William Babington (physician)

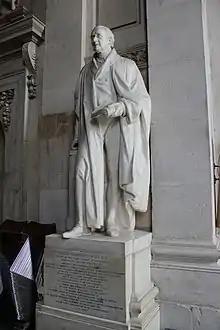
Statue of Babington, St Paul's Cathedral

Babington was physician to Guy's Hospital from 1795 to 1811. He was a founder member of the Geological Society of London and served as president from 1822 to 1824. He was elected as a Fellow of the Royal Society in 1805. In 1817, he was President of the Medical and Chirurgical Society of London.